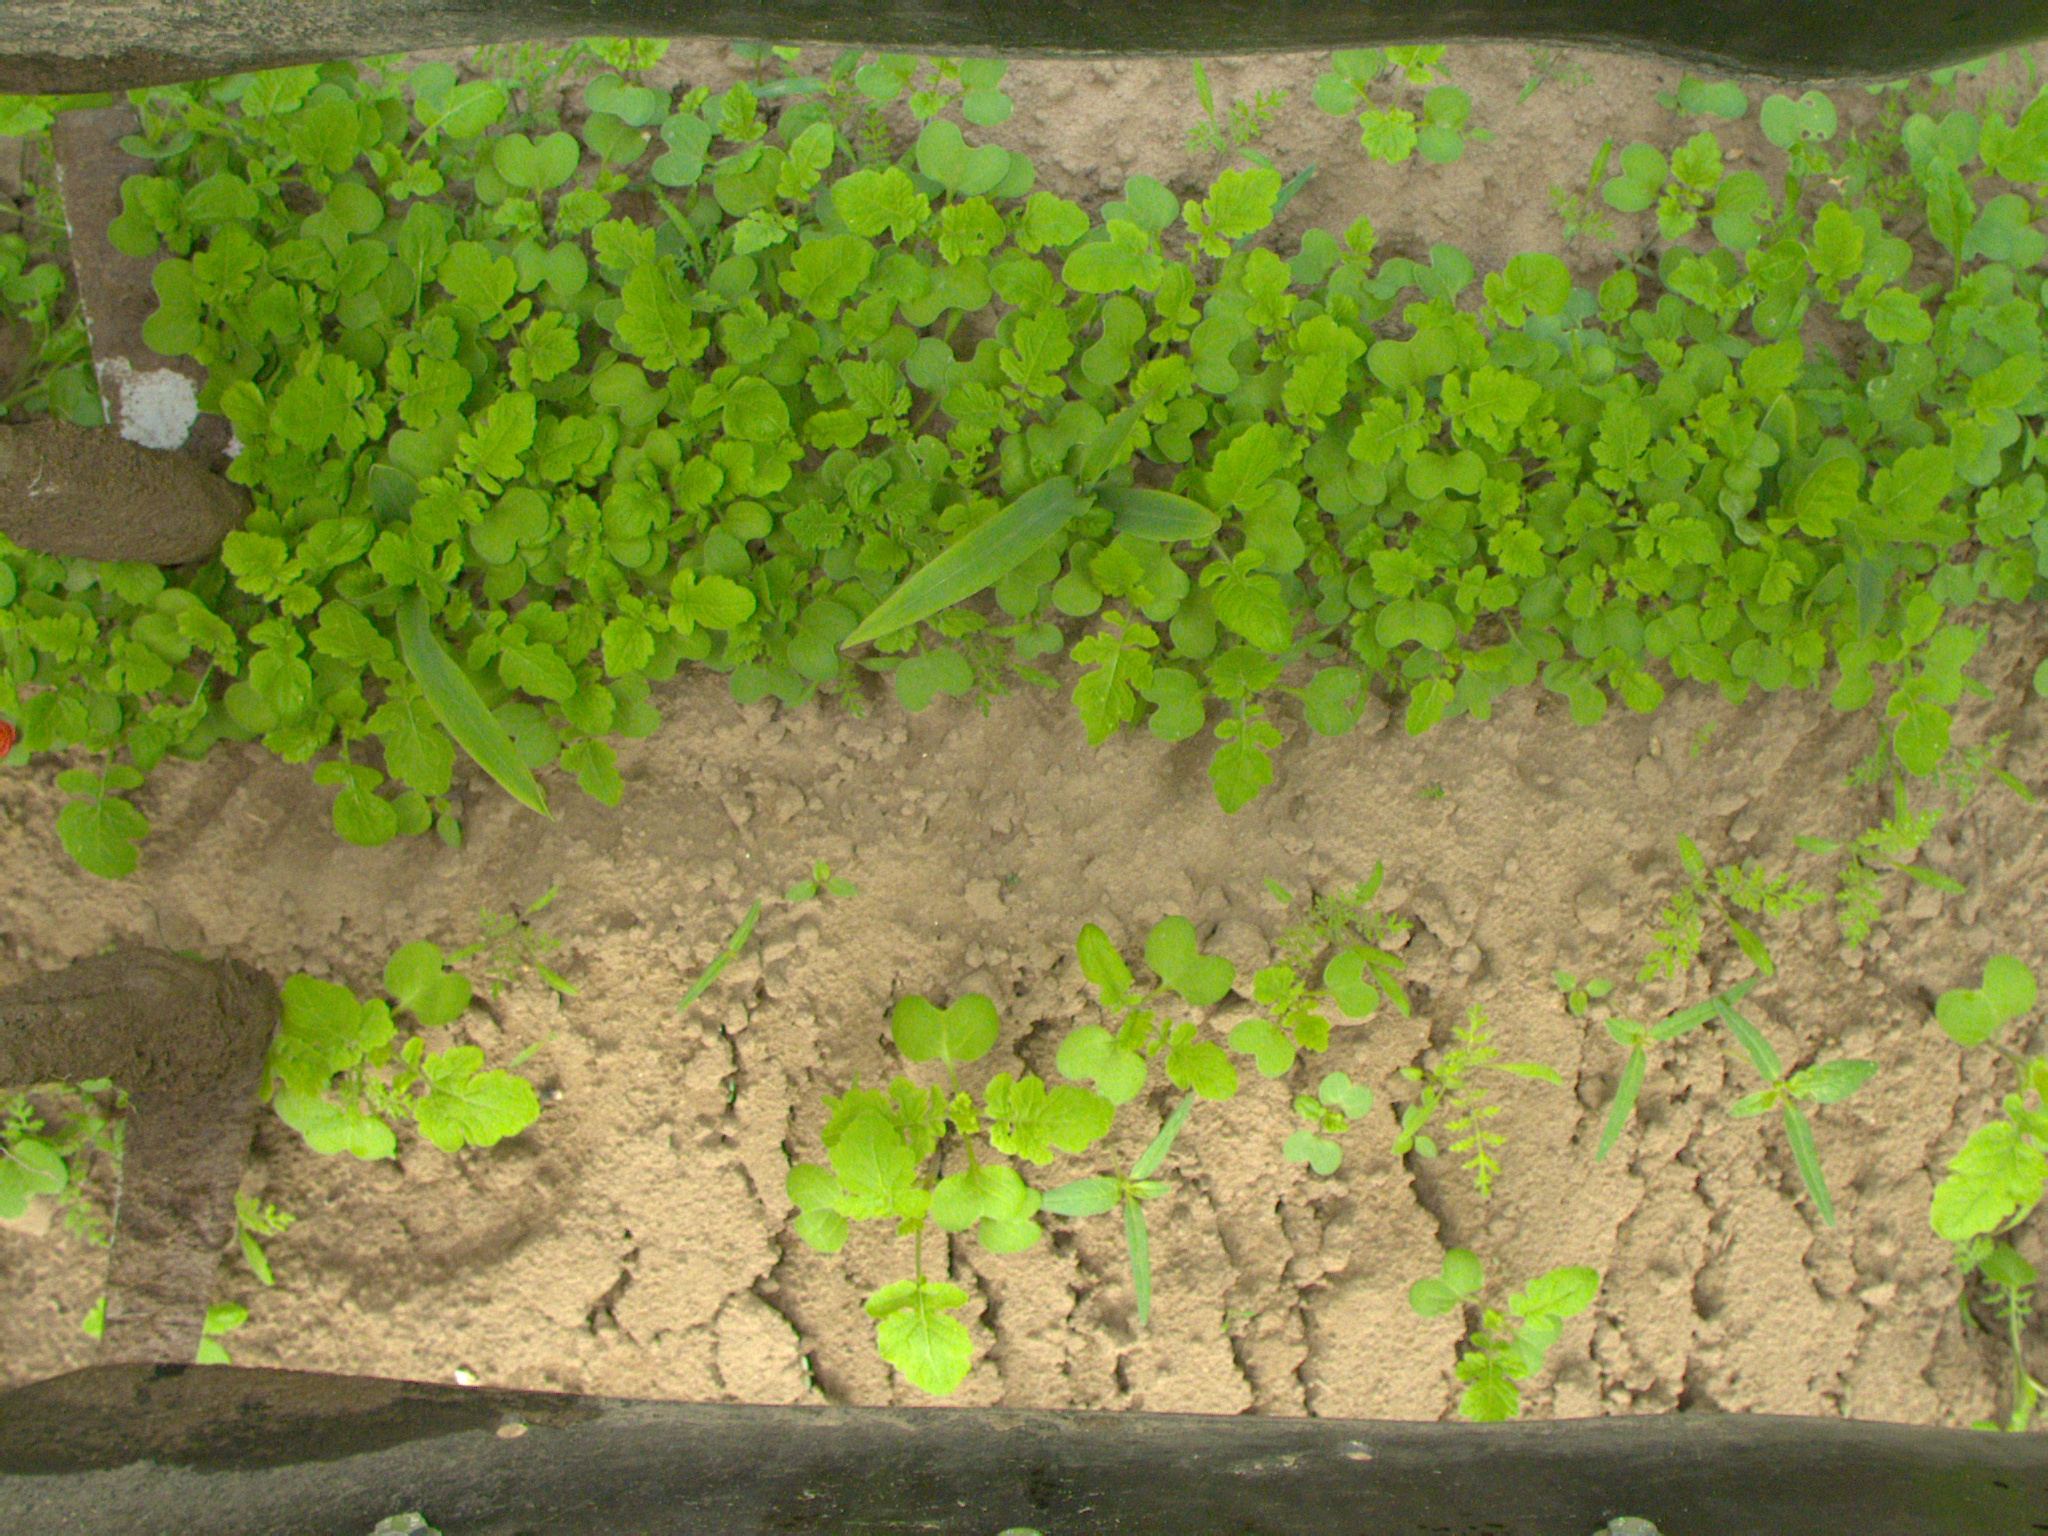
Crop: maize
Objects: maize, maize, stem_maize, stem_maize